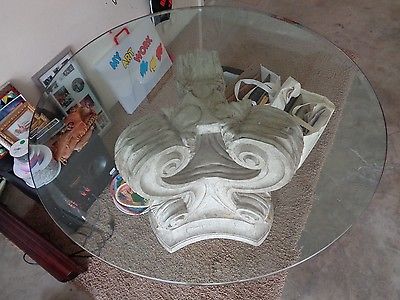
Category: table